Scottish national identity

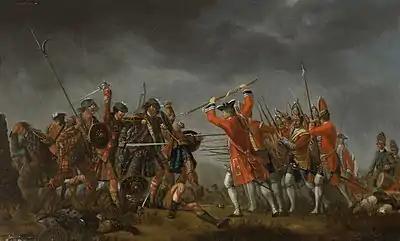
David Morier's depiction of the Battle of Culloden – "An Incident in the Rebellion of 1745"

Jacobitism was revived by the unpopularity of the union with England in 1707. In 1708 James Francis Edward Stuart, the son of James VII, who became known as "The Old Pretender", attempted an invasion with French support. The two most serious risings were in 1715 and 1745. The first was soon after the death of Anne and the accession of the first Hanoverian king George I. It envisaged simultaneous uprisings in England, Wales and Scotland, but they only developed in Scotland and Northern England. John Erskine, Earl of Mar, raised the Jacobite clans in the Highlands. Mar was defeated at Battle of Sheriffmuir and day later part of his forces, who had joined up with risings in northern England and southern Scotland, were defeated at the Battle of Preston. By the time the Old Pretender arrived in Scotland the rising was all but defeated and he returned to continental exile. The 1745 rising was led by Charles Edward Stuart, son of the "Old Pretender", often referred to as "Bonnie Prince Charlie" or the "Young Pretender". His support was almost exclusively among the Highland clans. The rising enjoyed initial success, with Highland armies defeating Hanoverian forces and occupying Edinburgh before an abortive march that reached Derby in England. Charles' position in Scotland began to deteriorate as the Scottish Whig supporters rallied and regained control of Edinburgh. He retreated north to be defeated at Culloden on 16 April 1746. There were bloody reprisals against his supporters and foreign powers abandoned the Jacobite cause, with the court in exile forced to leave France. The Old Pretender died in 1766 and the Young Pretender, without legitimate issue, in 1788. When his brother, Henry, Cardinal of York, died in 1807, the Jacobite cause was at an end. The Jacobite risings highlighted the social and cultural schism within Scotland, between the "improved," English and Scots-speaking Lowlands and the underdeveloped Gaelic-speaking Highlands.